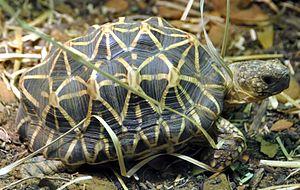
Geochelone elegans, la Tortue étoilée d'Inde, est une espèce de tortues de la famille des Testudinidae.